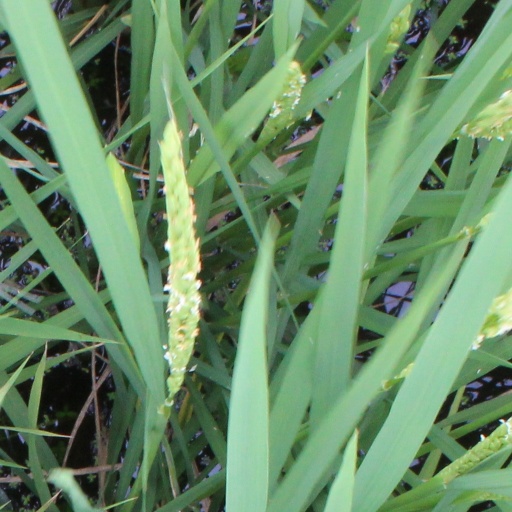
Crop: rice